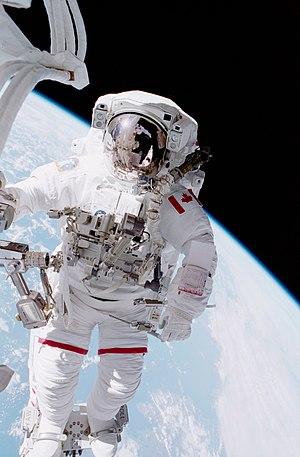
Chris Austin Hadfield, né le 29 août 1959 à Sarnia, en Ontario, est un astronaute canadien. Il est le premier Canadien à avoir exécuté une sortie extravéhiculaire et à avoir commandé la Station spatiale internationale.